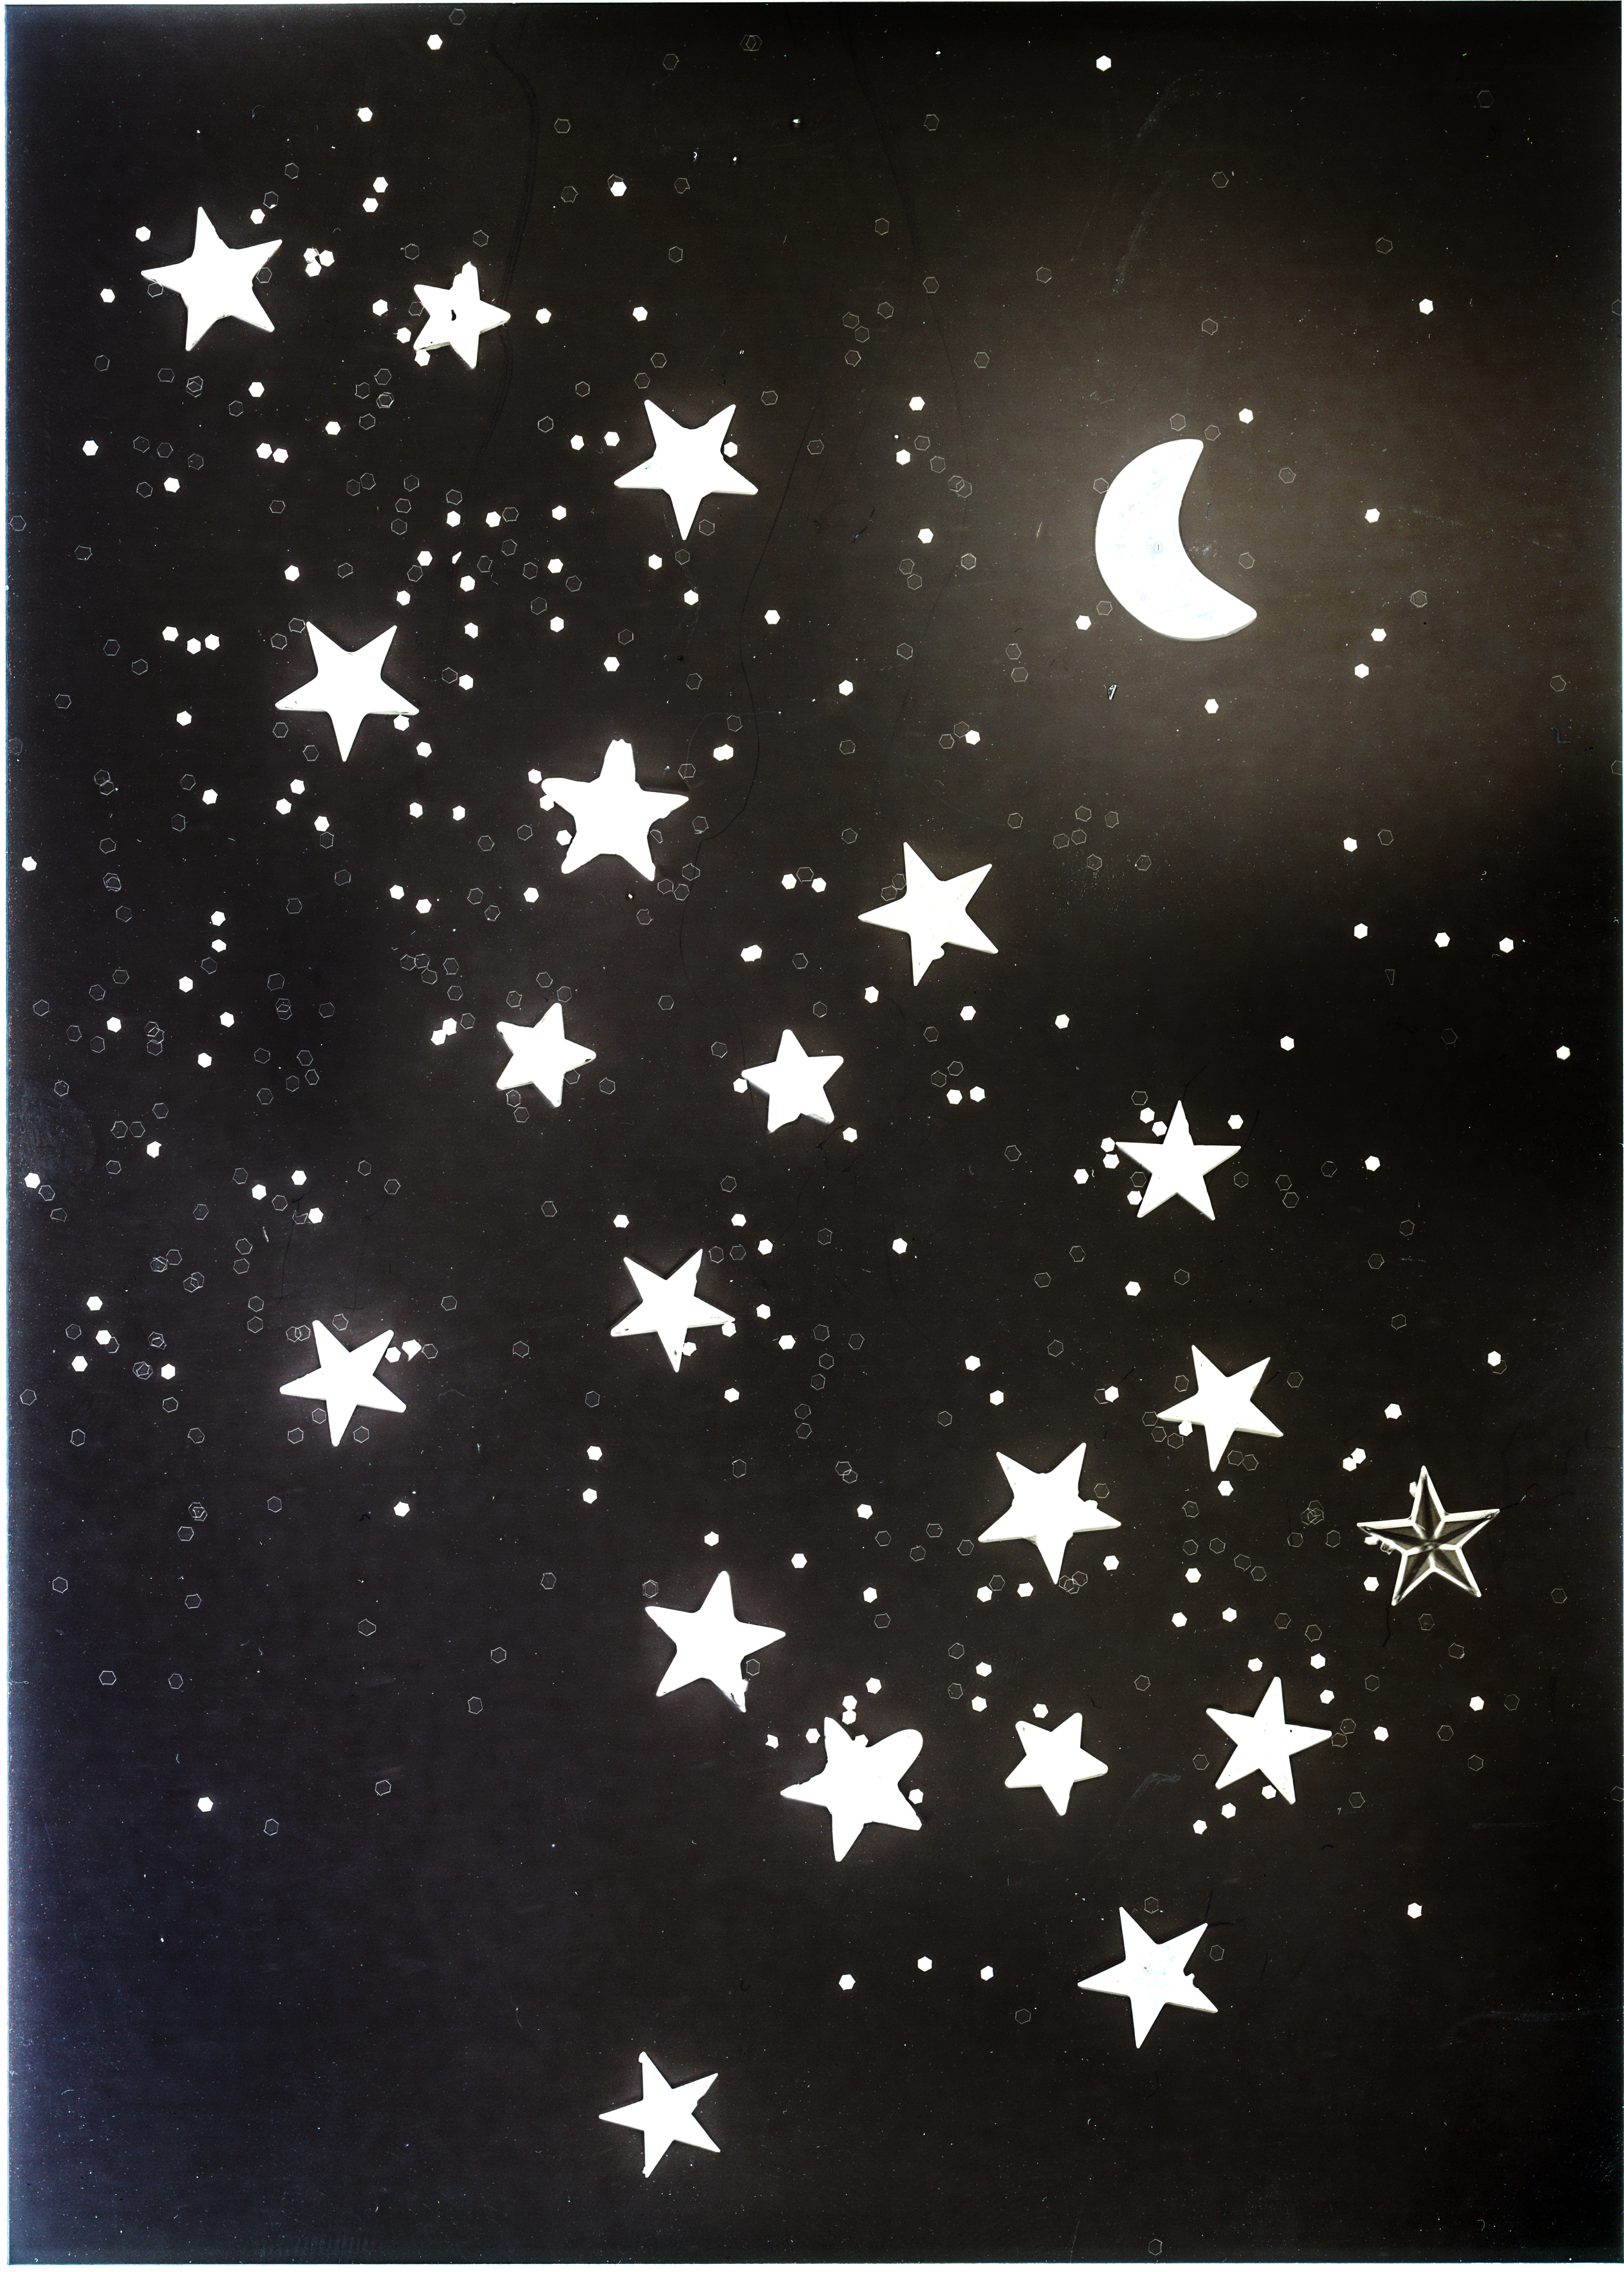
star, circle, illustration, shape, astronomical object